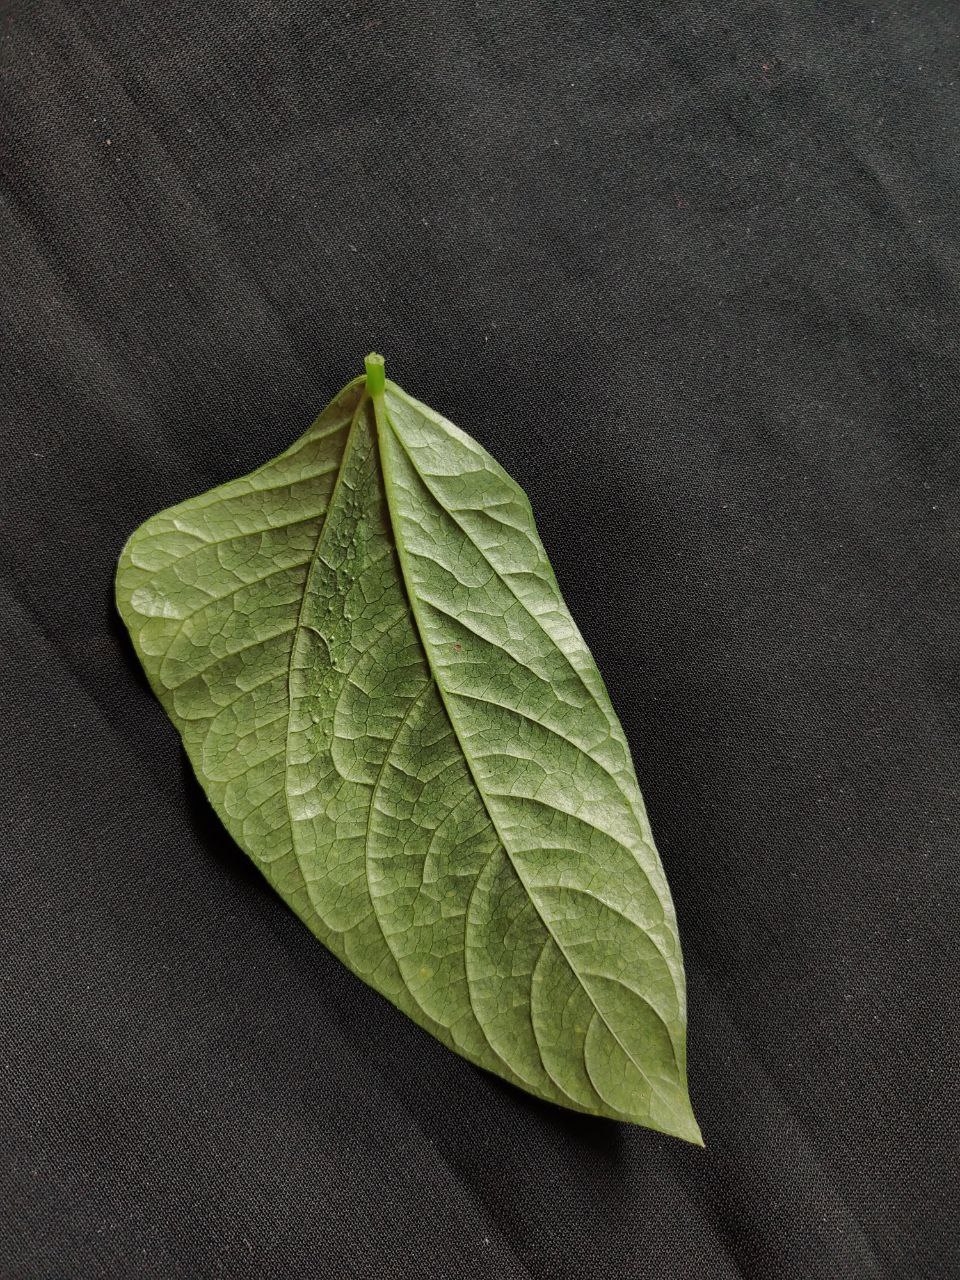
Crop: cowpea
Leaf condition: Mosaic Virus